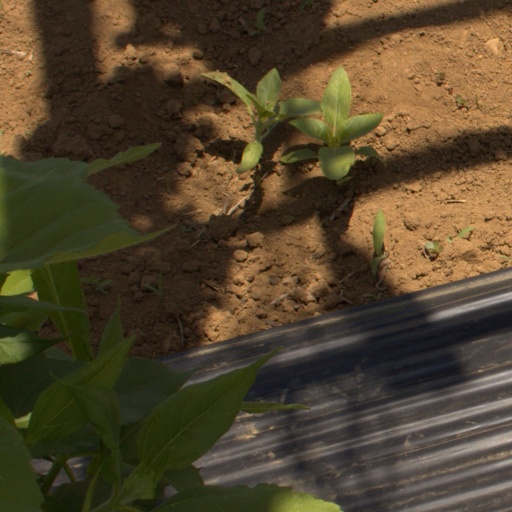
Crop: Jerusalem artichoke